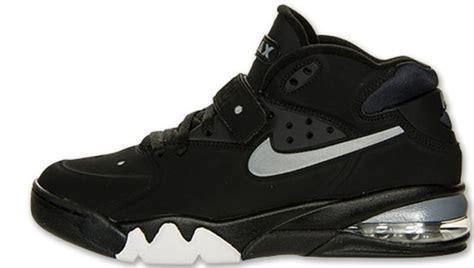
Brand: Nike
Model: Air Force Max